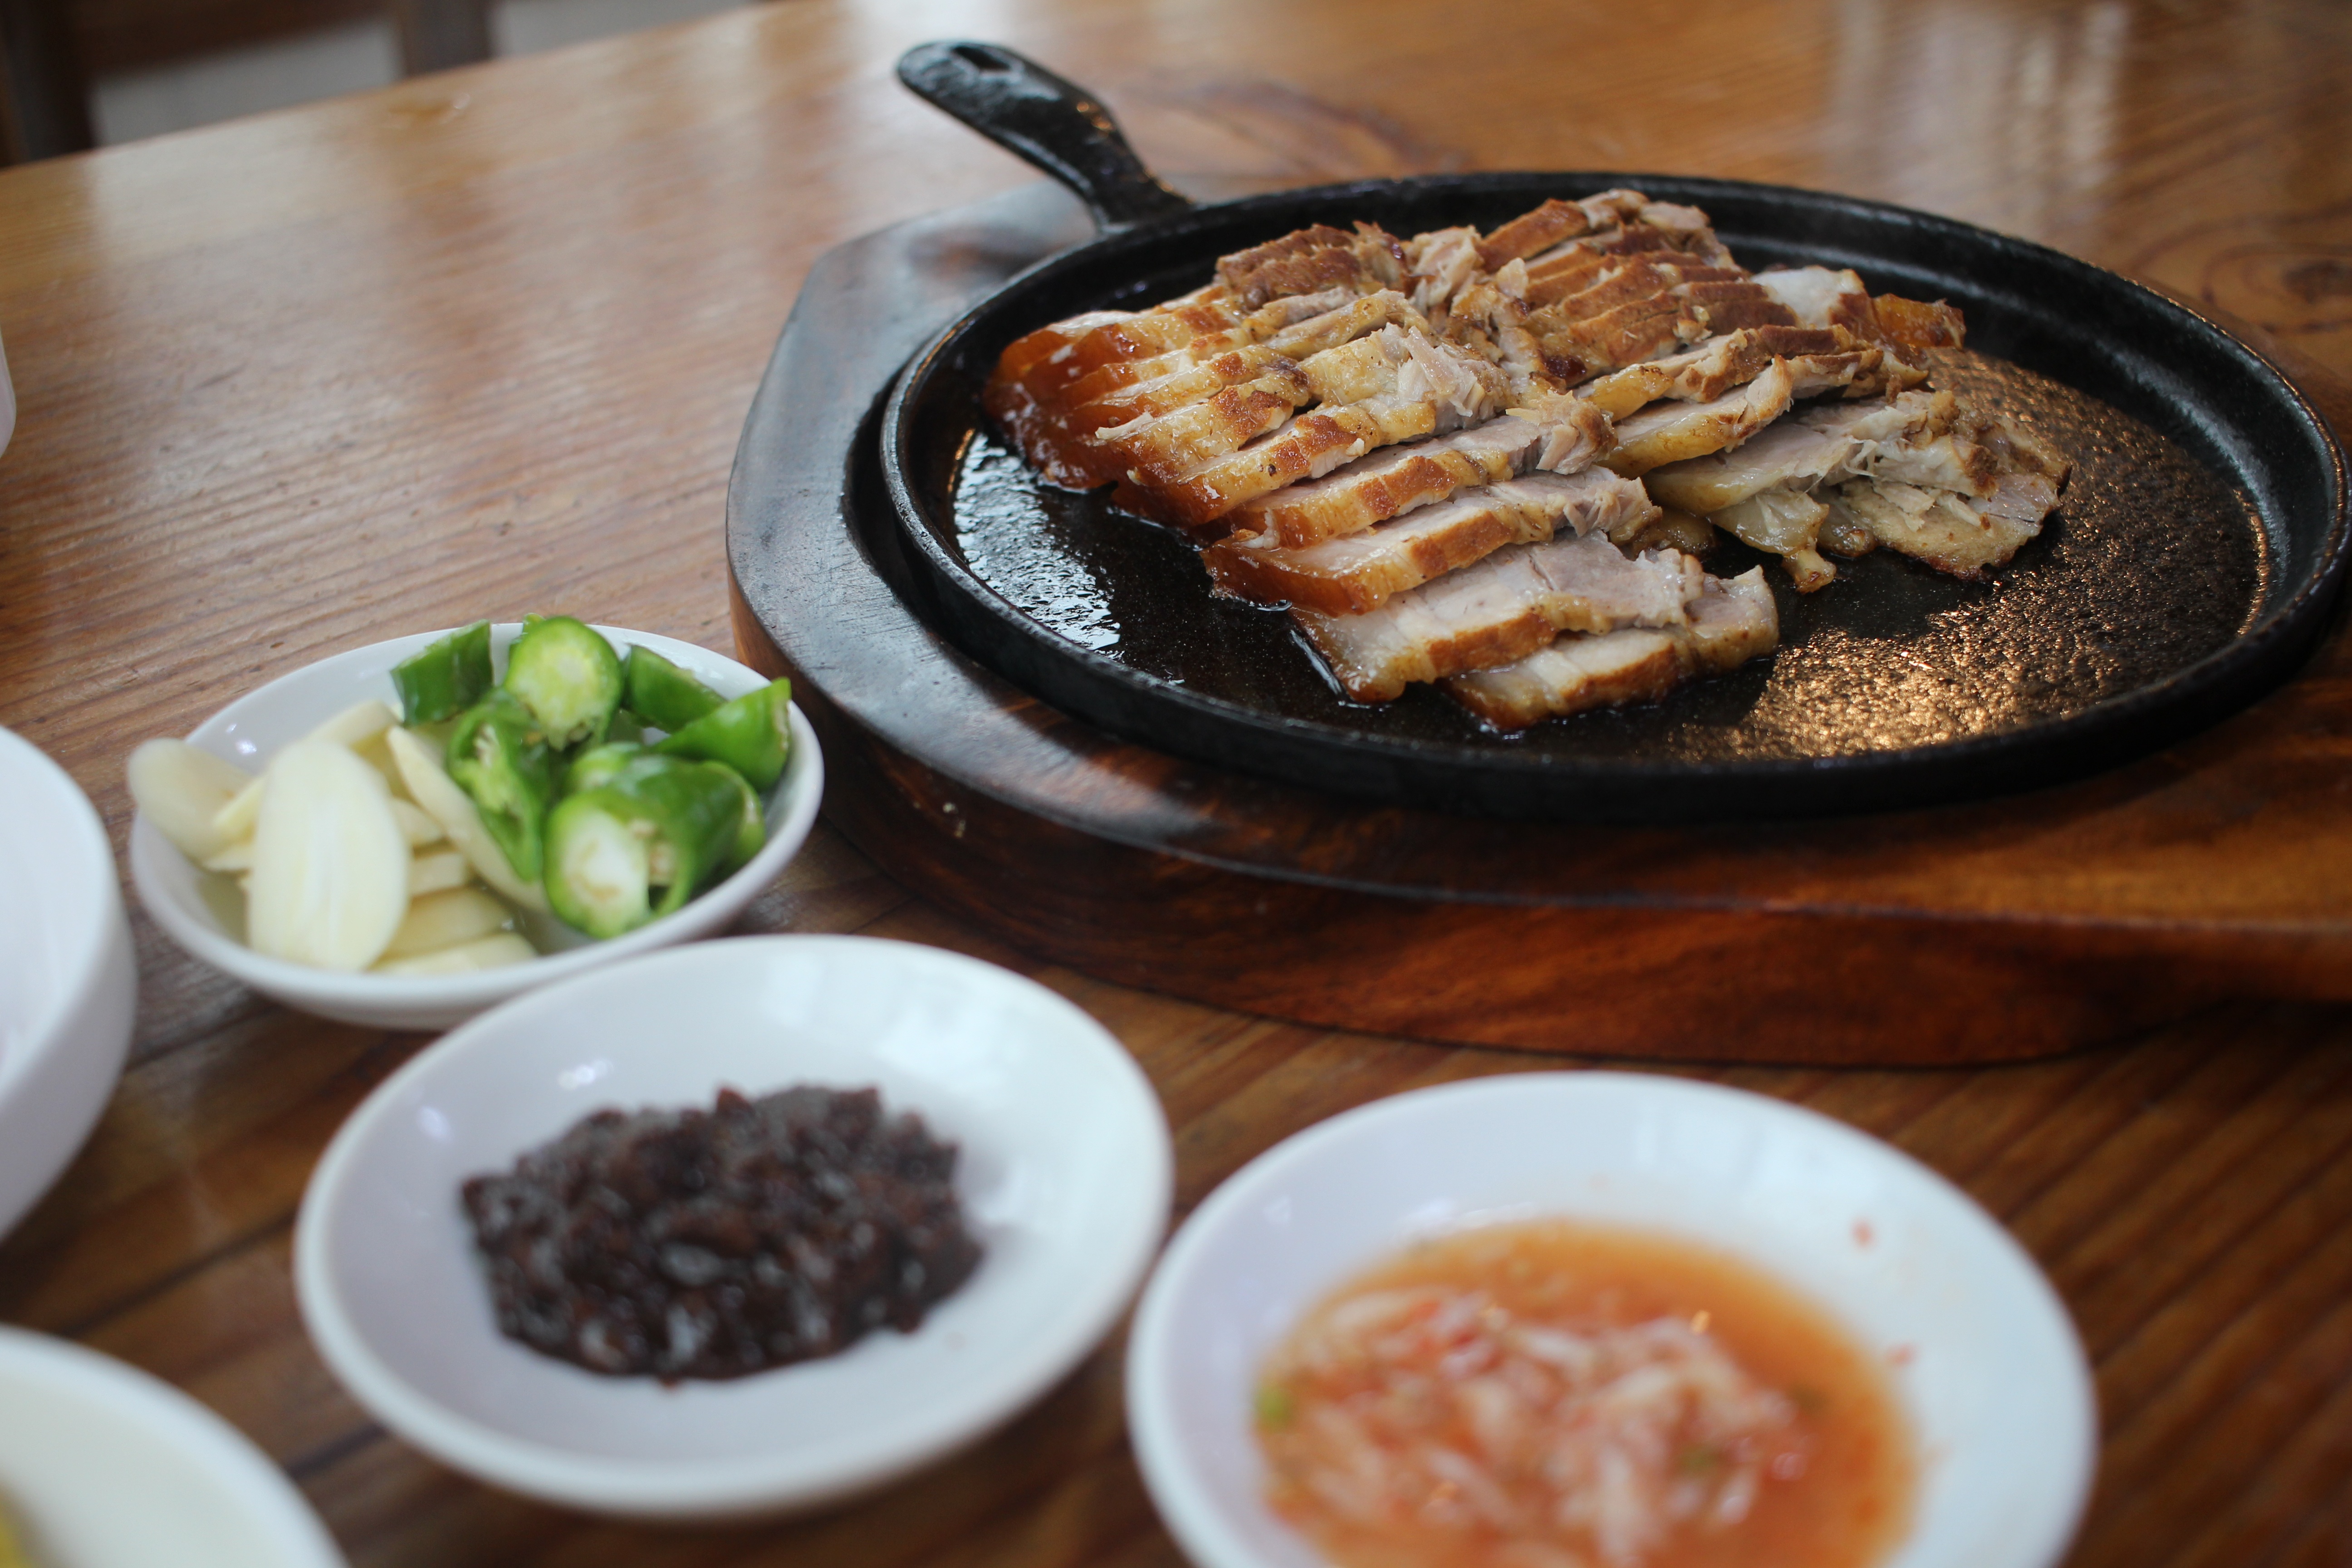
restaurant, dish, meal, food, breakfast, meat, lunch, pork, cuisine, asian food, korean, korean food, samgyeopsal